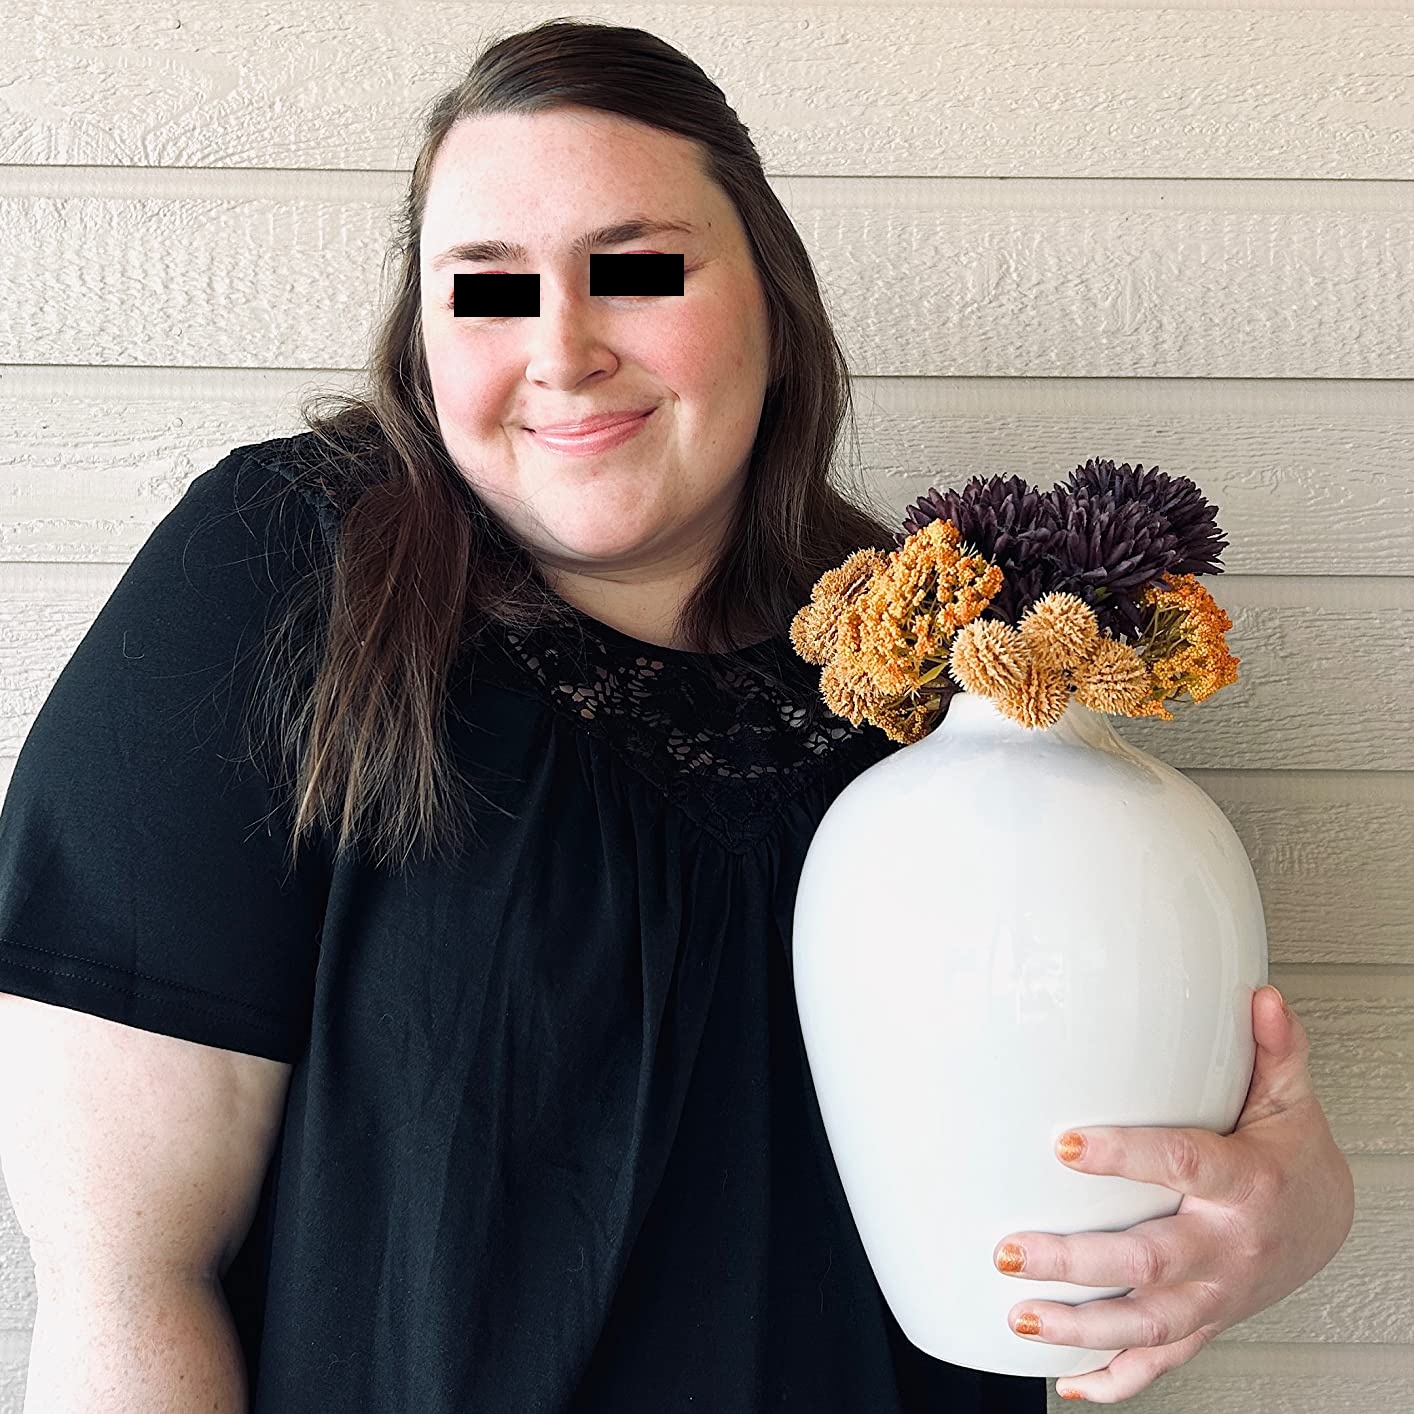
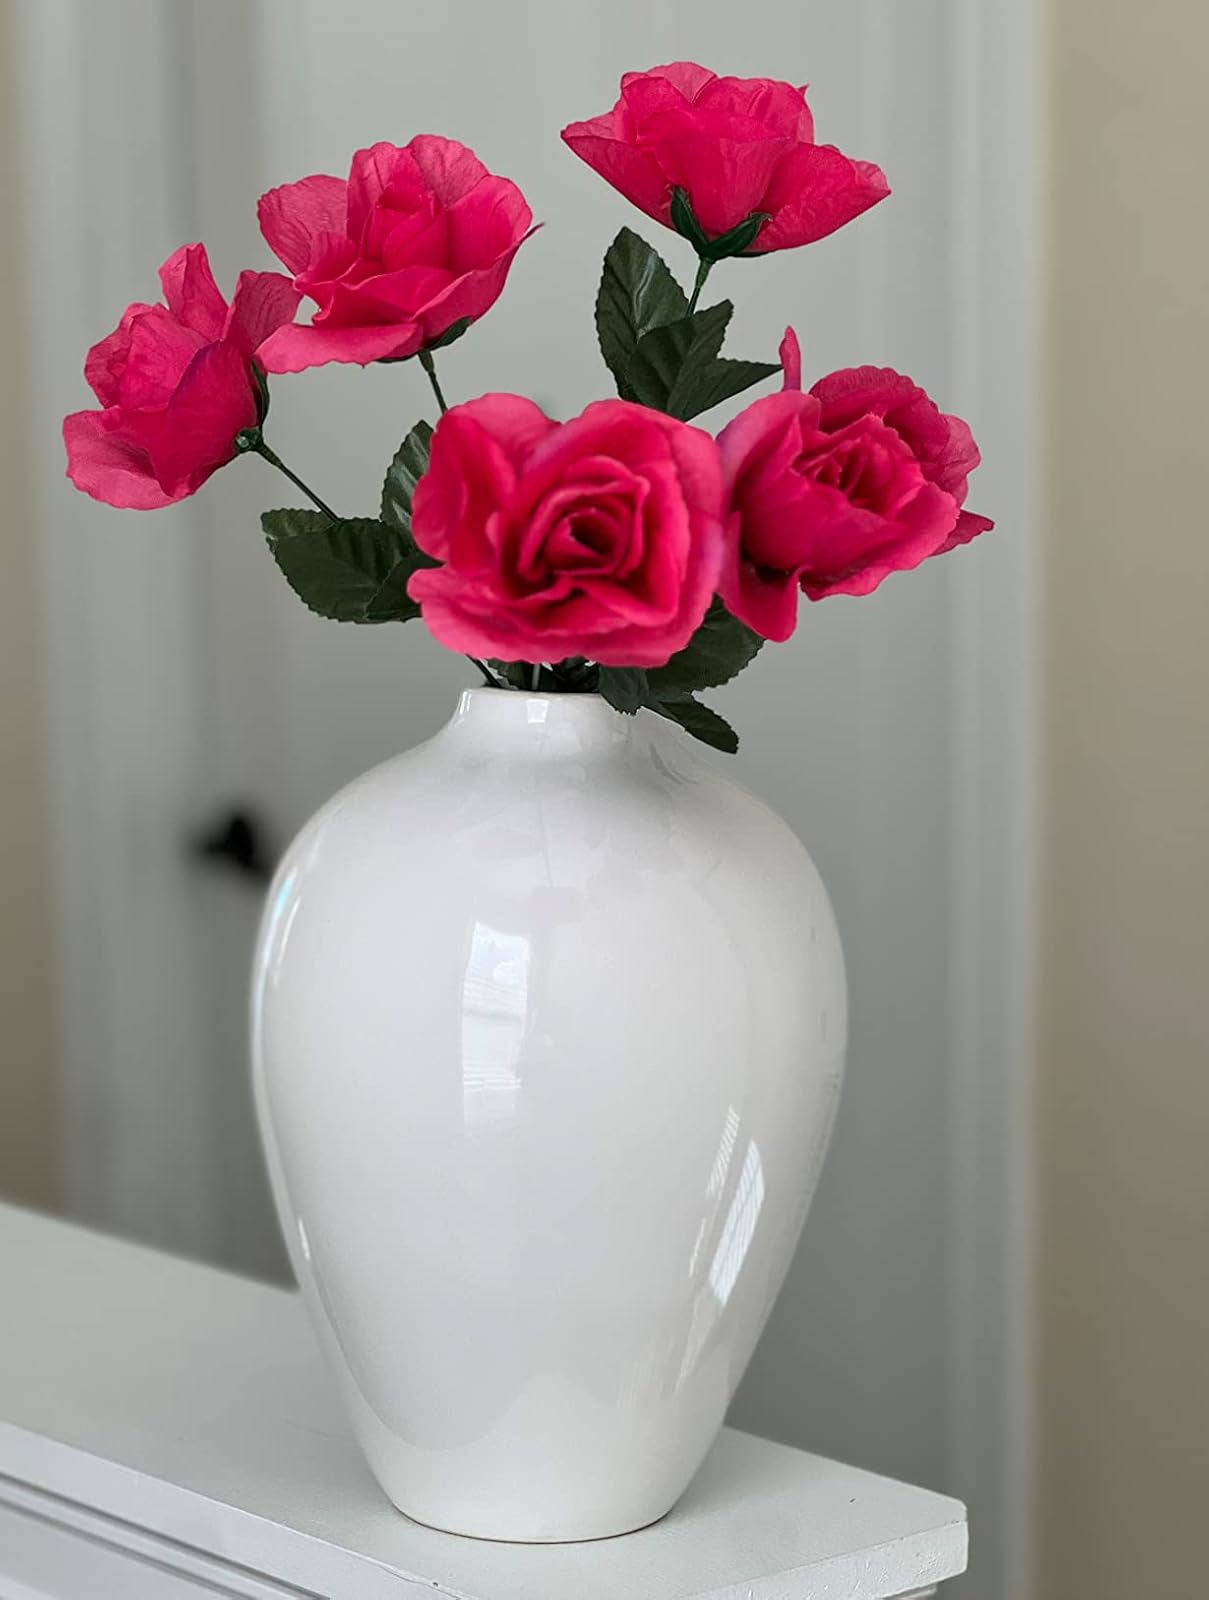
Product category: vase
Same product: yes